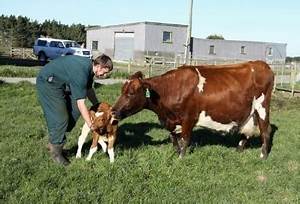
Label: cow